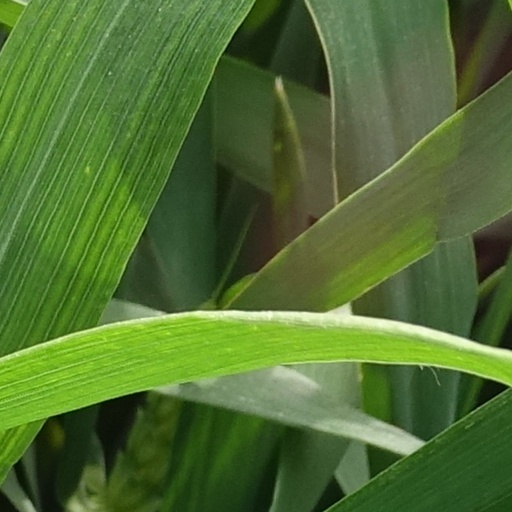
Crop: wheat